Graz

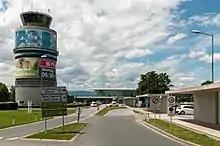
Graz Airport

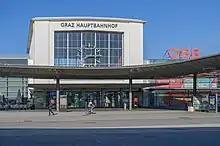
Graz Central Railway Station

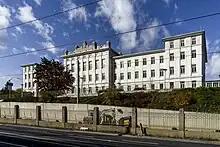
LKH Graz

The city centre and the adjacent districts are characterized by the historic residential buildings and churches. In the outer districts buildings are predominantly of the architectural styles from the second half of the 20th century.